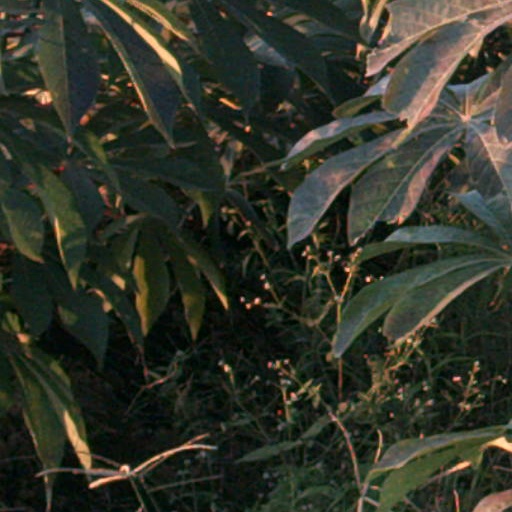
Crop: cassava